Watch Tower Bible and Tract Society of Pennsylvania

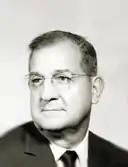
Nathan Homer Knorr, president (1942–1977) of the Watch Tower Society

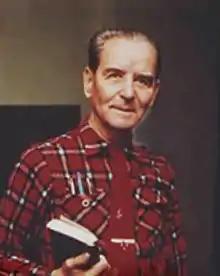
Frederick William Franz, president (1977–1992) of the Watch Tower Society

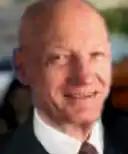
Milton George Henschel, president (1992–2000) of the Watch Tower Society

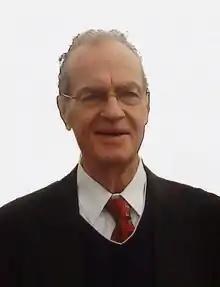
Don Alden Adams, president of the Watch Tower Society (2000–2014)

Following Rutherford's death in 1942, Nathan H. Knorr became president of the Watch Tower Society and subsequently introduced further changes to the role of the society. At a series of talks given in Pittsburgh on September 30, 1944, coinciding with the society's annual meeting, it was announced that changes would be made to the 1884 charter to bring it into "closer harmony with theocratic principles". The amendments, most of which were passed unanimously, significantly altered the terms of membership and stated for the first time that the society's purposes included preaching about God's kingdom, acting as a servant and governing agency of Jehovah's Witnesses, and sending missionaries and teachers for the public worship of God and Jesus Christ. The new charter, which took effect from January 1, 1945, included the following changes: